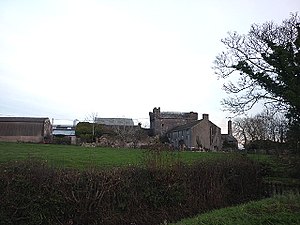
Borge og slotte i England / Cumbria
Denne liste over borge og slotte i England er ikke en liste over alle bygninger og steder, hvor ordet ”castle” indgår i navnet eller en liste over bygninger, som er en borg i middelalderlig henseende. Det er heller ikke en liste over alle borge og slotte, der nogensinde er bygget i England: Mange er forsvundet sporløst, men er hovedsageligt en liste over bygninger og ruiner. De bygninger, som er bevaret, er alle blevet ændret i løbet af historien.